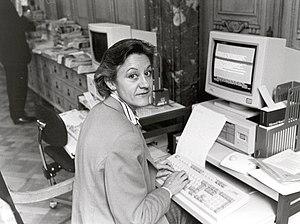
Susanne Leutenegger Oberholzer, née le 6 mars 1948 à Coire, est une personnalité politique suisse, membre du Parti socialiste.